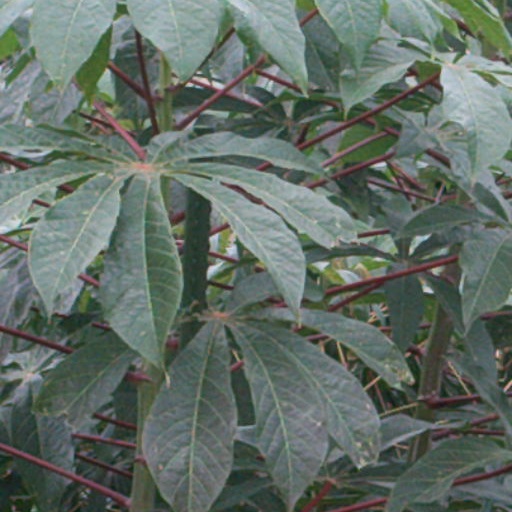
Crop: cassava